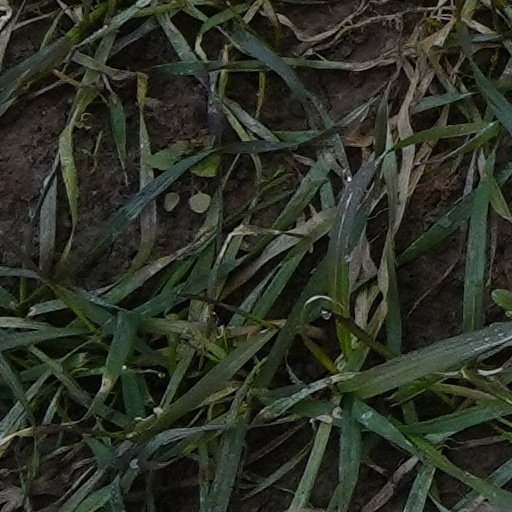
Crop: wheat